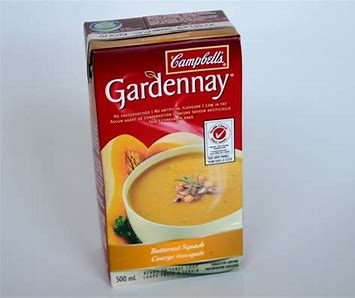
Waste category: cardboard